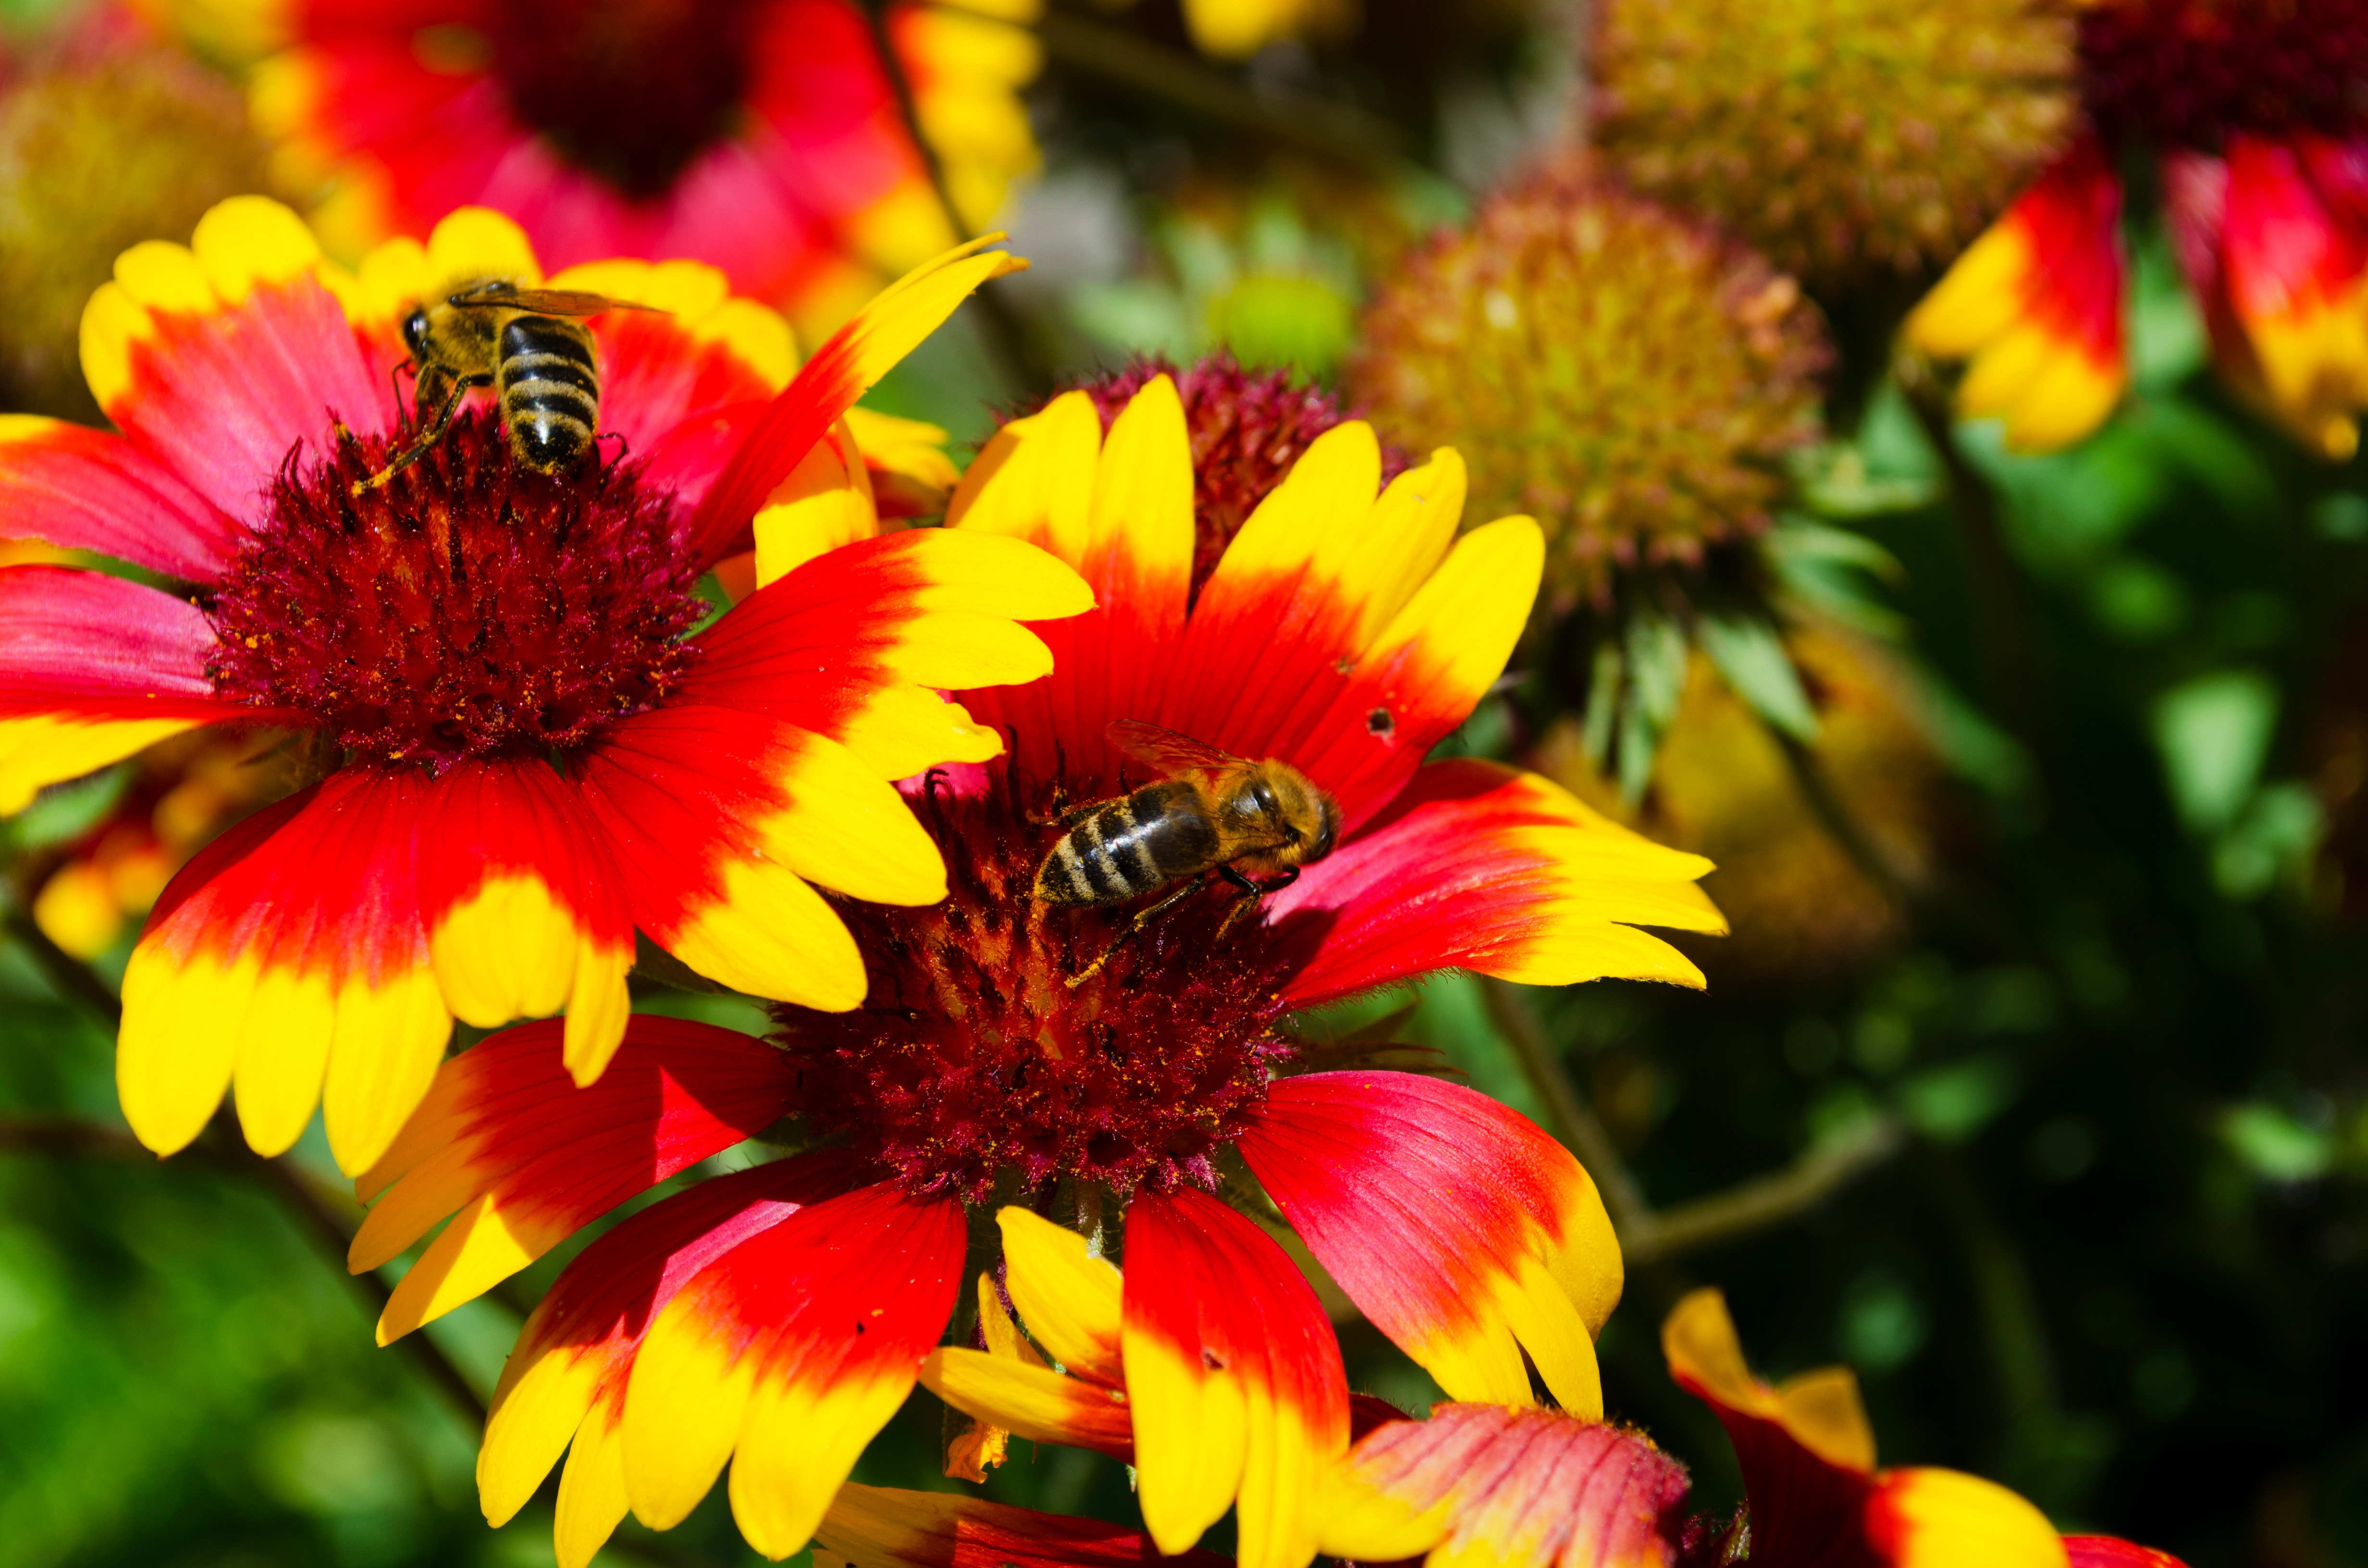
nature, plant, flower, petal, insect, autumn, botany, flora, invertebrate, wildflower, close up, nectar, macro photography, flowering plant, daisy family, annual plant, land plant, blanket flowers